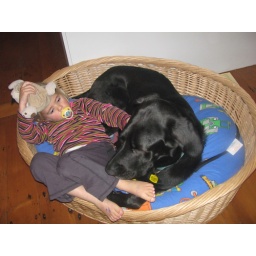
girls in a basket